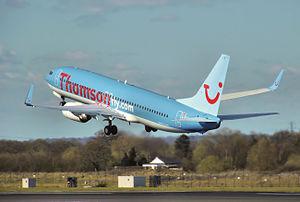
TUI Airways est une compagnie charter anglaise proposant également des vols réguliers. Filiale du groupe TUI Travel, elle a transporté 10,7 millions de passagers en 2012.